Nørre Jernløse Windmill

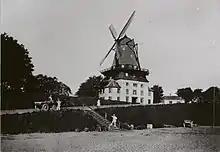
St, Peter's Mill

Copenhagen's bastioned fortification ring was for centuries dotted with windmills. Only two of these so-called "rampart mills"—Lille Mølle on Christianshavn Rampart and Kastelsmøllen in Kastellet—have survived in their original location. St. Peter's Mill was built in 1853 on Helmer's Bastion, part of Copenhagen's North Rampart, replacing a 17th-century post mill. Its name was taken after the adjacent street Sankt Peders Stræde. It was used as a grain mill.